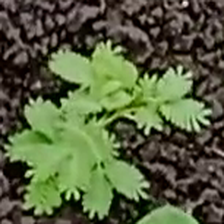
Weed species: Dwarf_cassia_(Chamaecrista pumila)